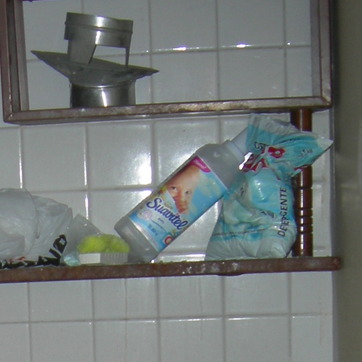
Material: plastic